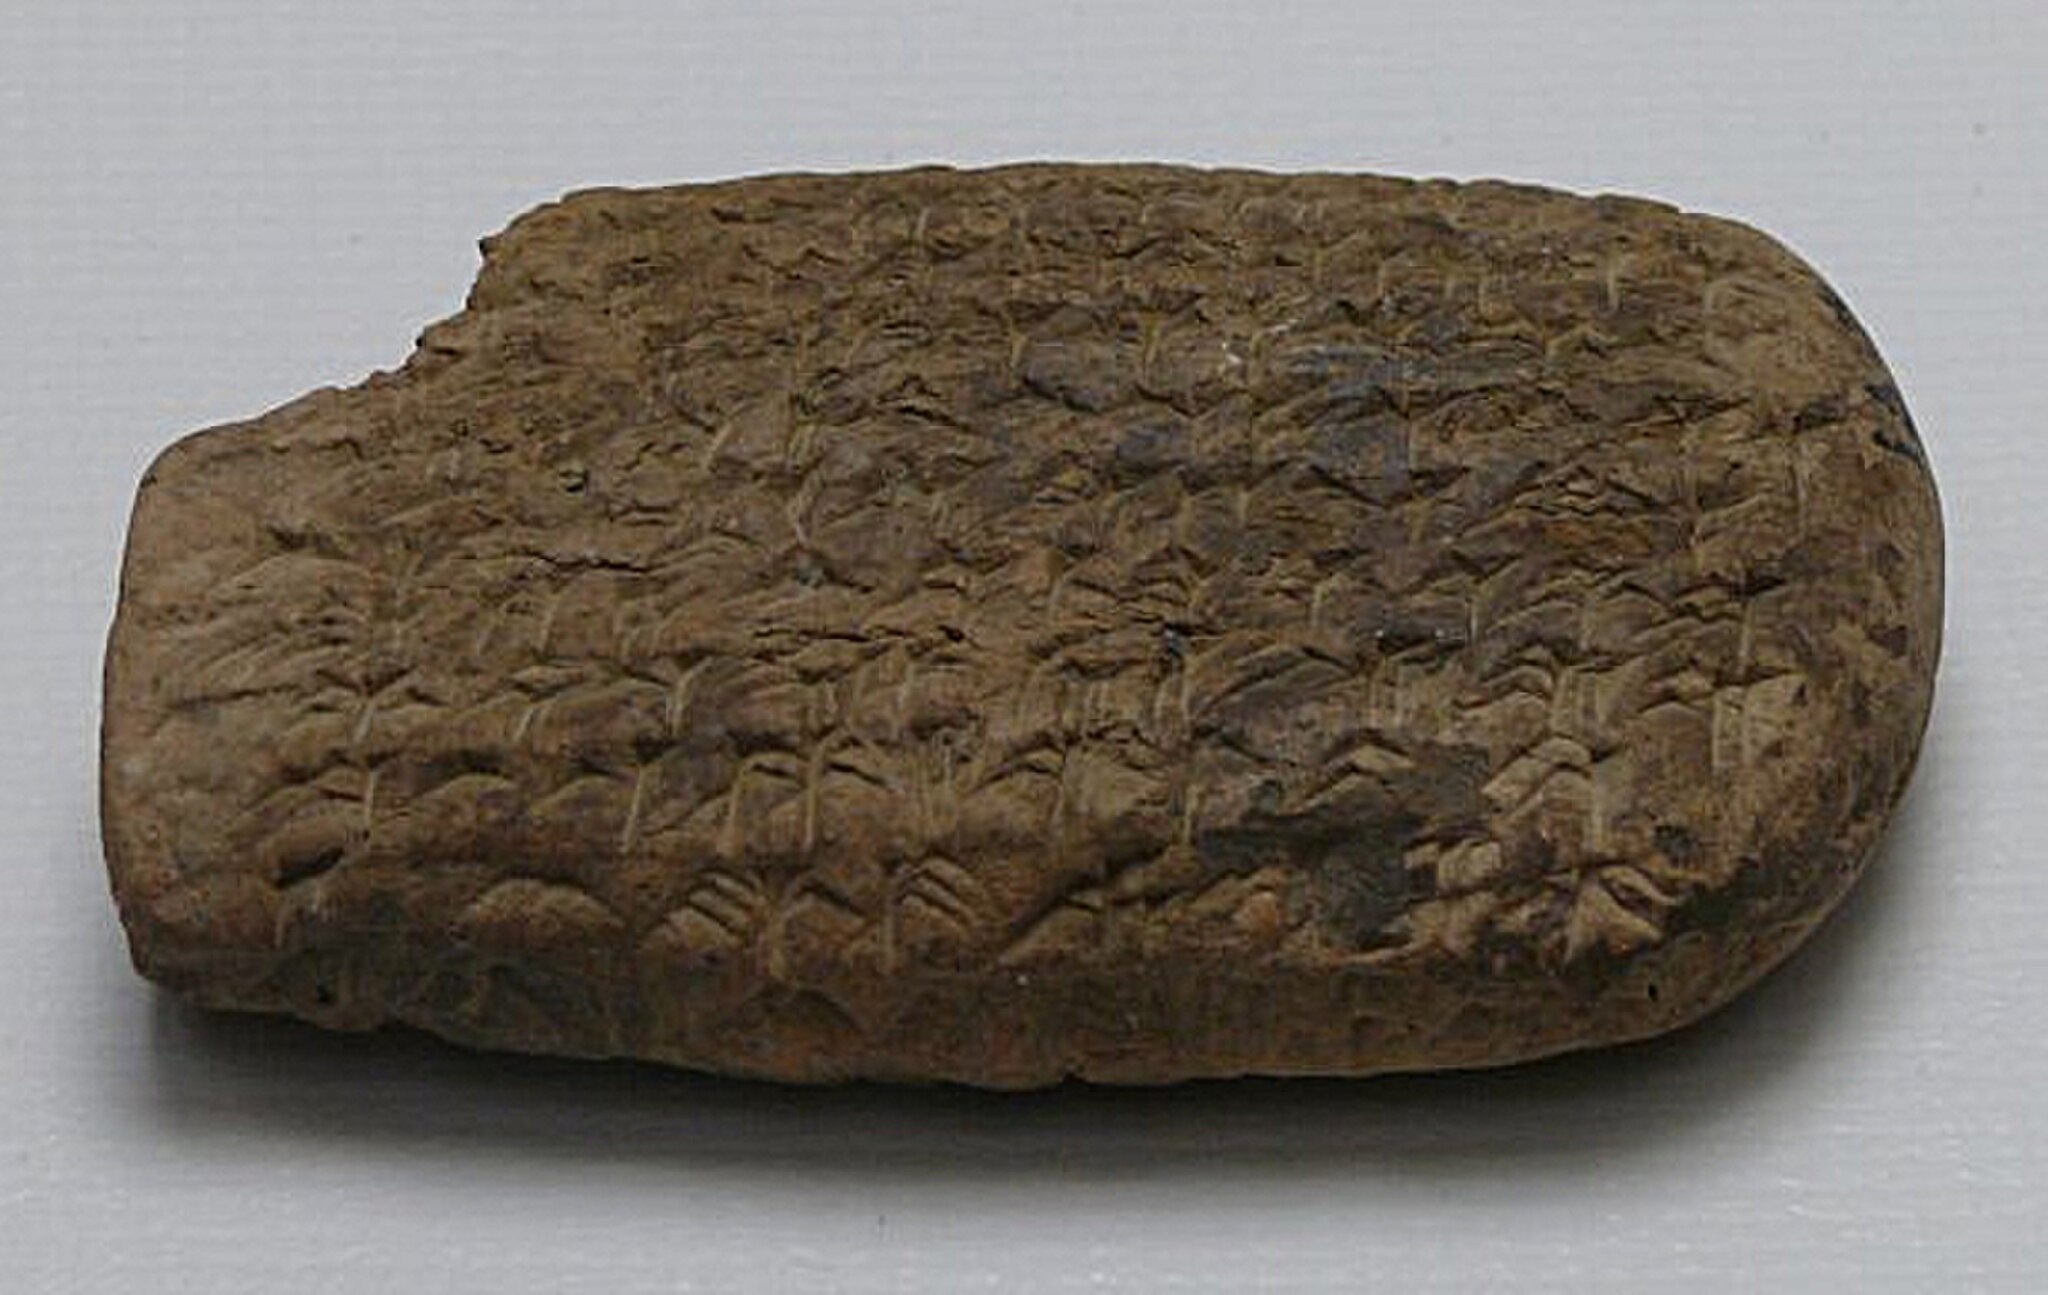
Title: Persepolis tablet
Description: Persepolis tablet
Date: 2018-12-05
Categories: Persepolis Administrative Archives, Self-published work, PD-self, Extracted images